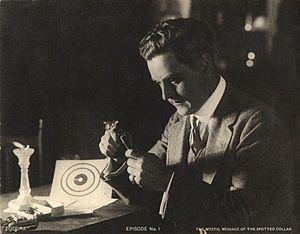
Harry Benham est un acteur américain né le 26 février 1884 à Valparaiso, Indiana, mort le 17 juillet 1969 à Sarasota, Floride.